J. S. Roskell

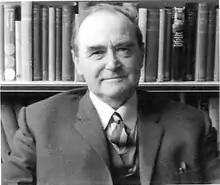

John Smith Roskell (1913–1998) was an English historian of the Middle Ages.